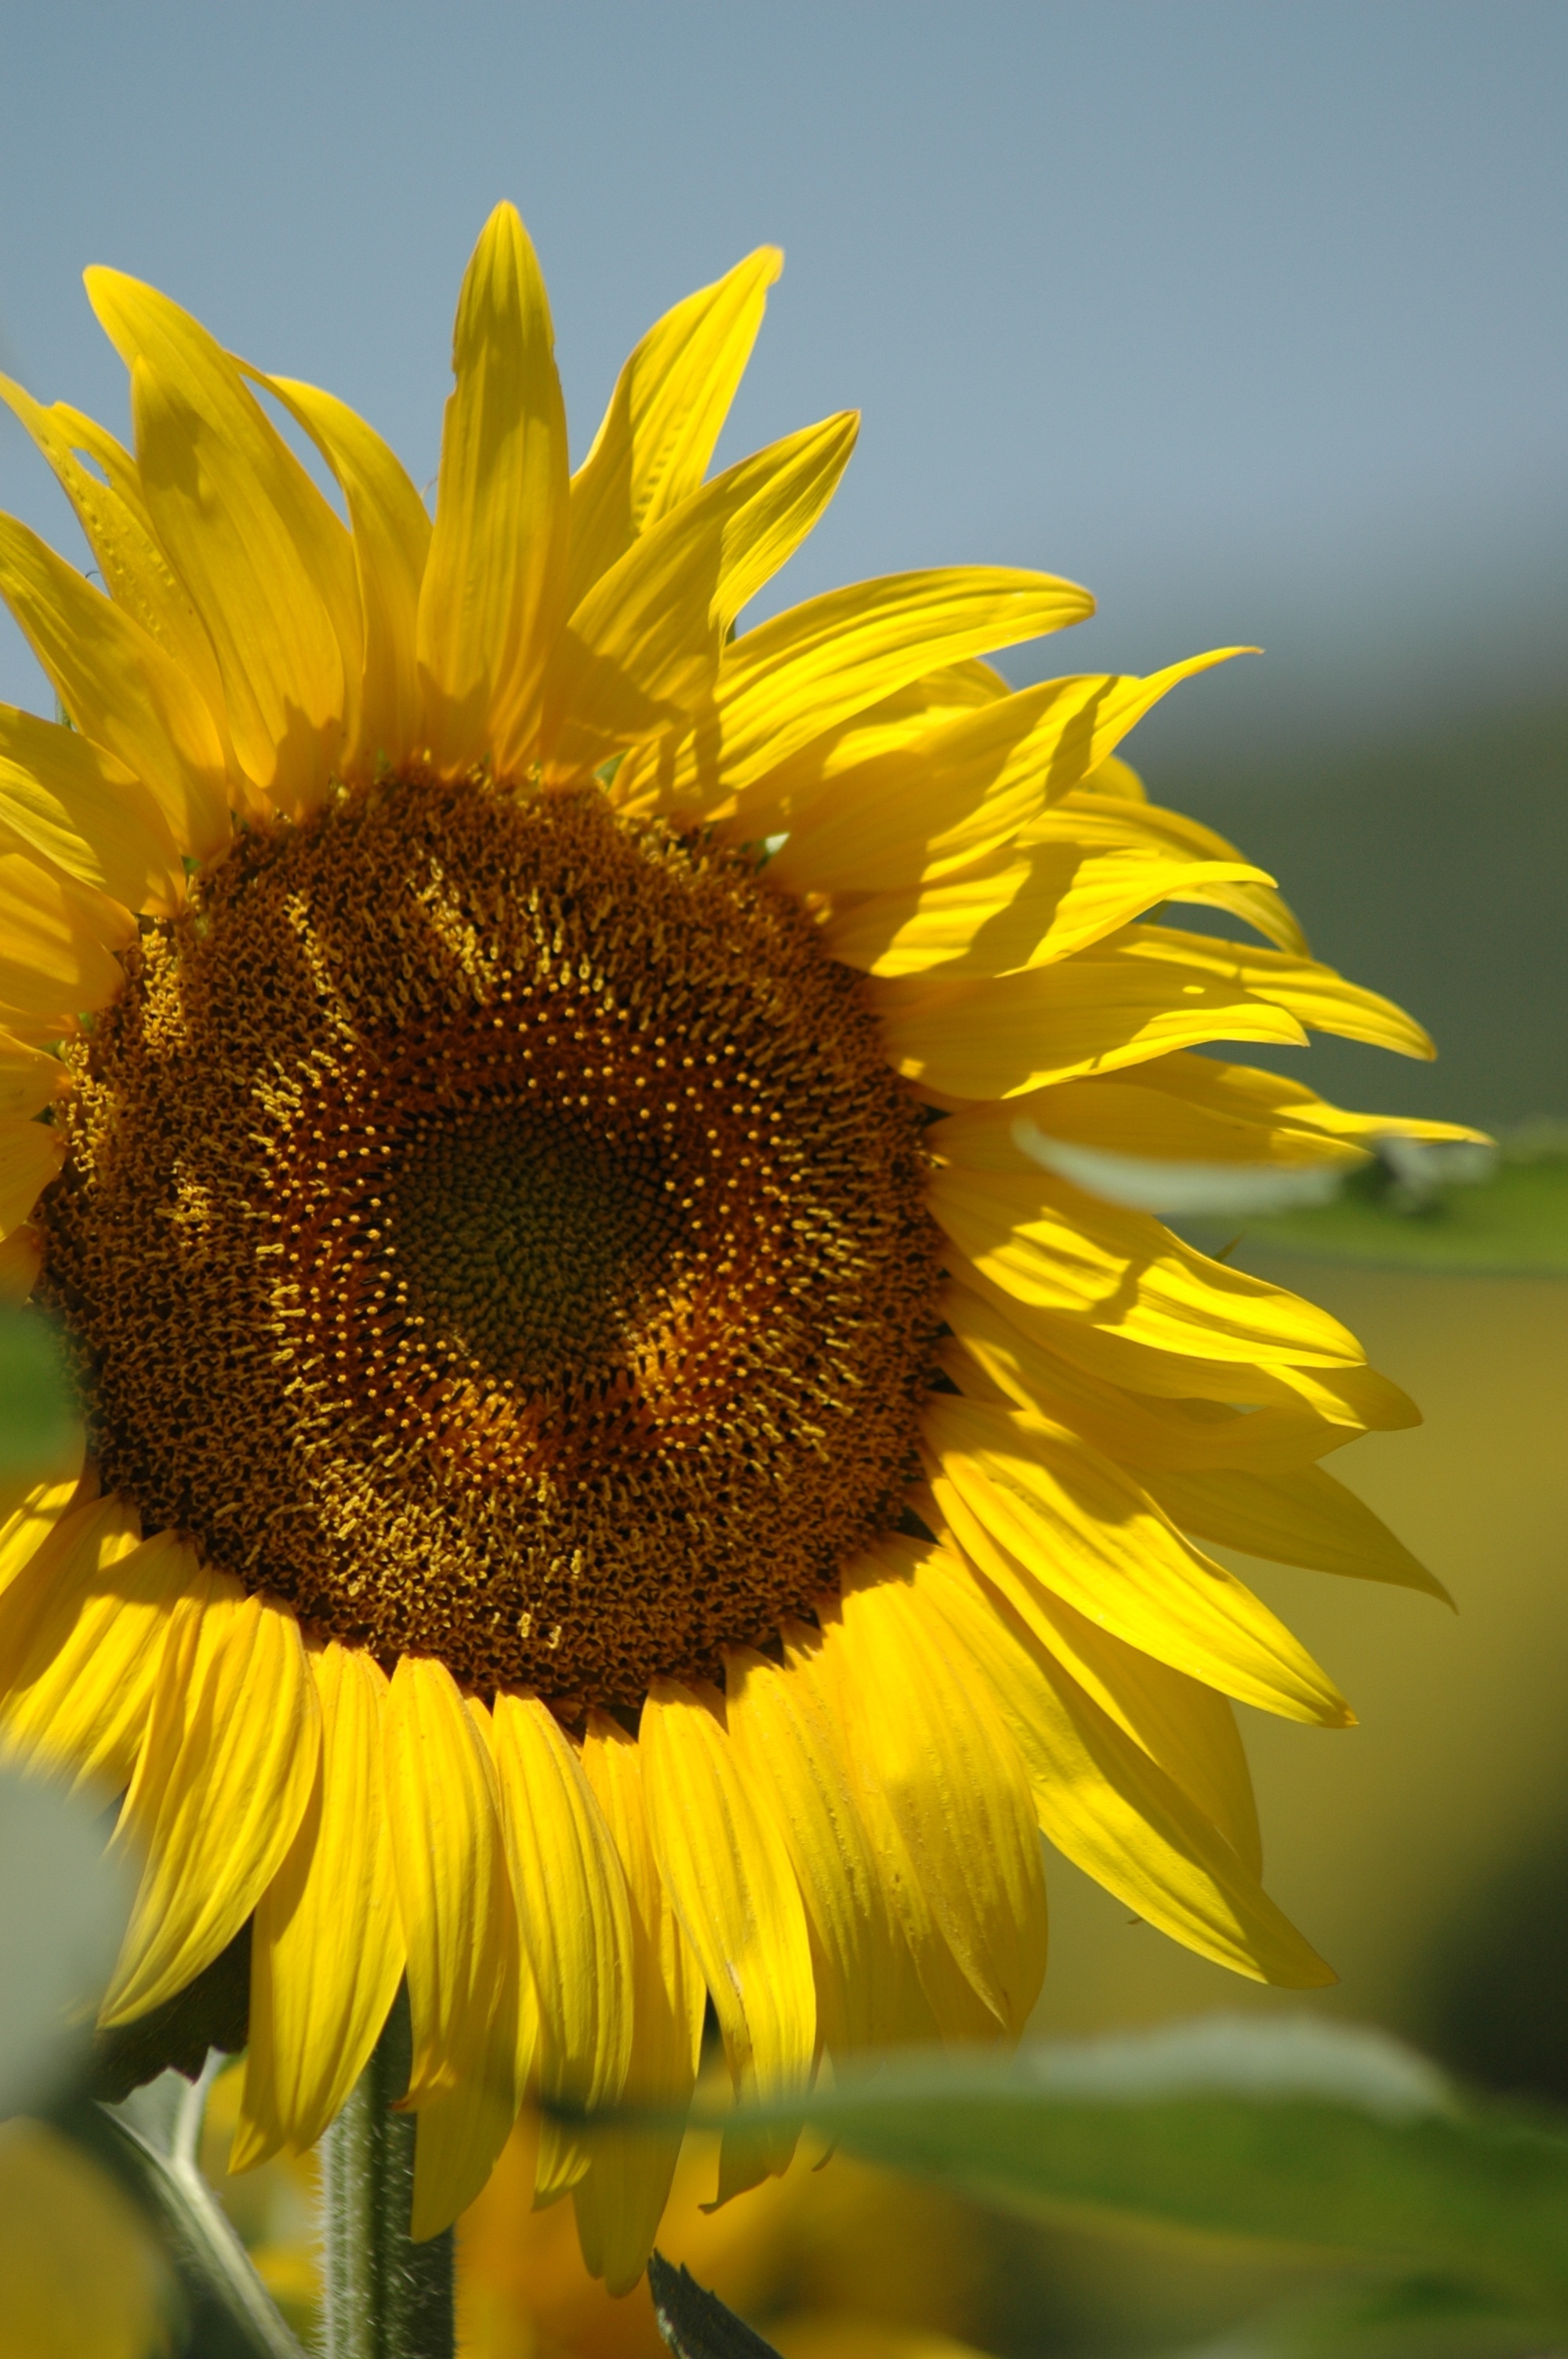
nature, plant, field, flower, petal, botany, yellow, flora, sunflower, close up, vegetarian food, campaign, macro photography, flowering plant, daisy family, asterales, sunflower seed, plant stem, land plant